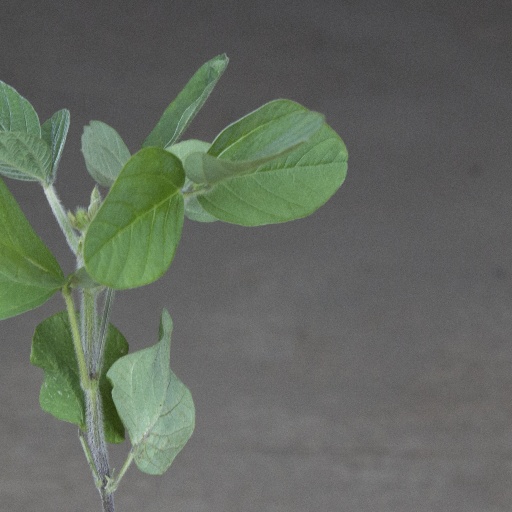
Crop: soybean